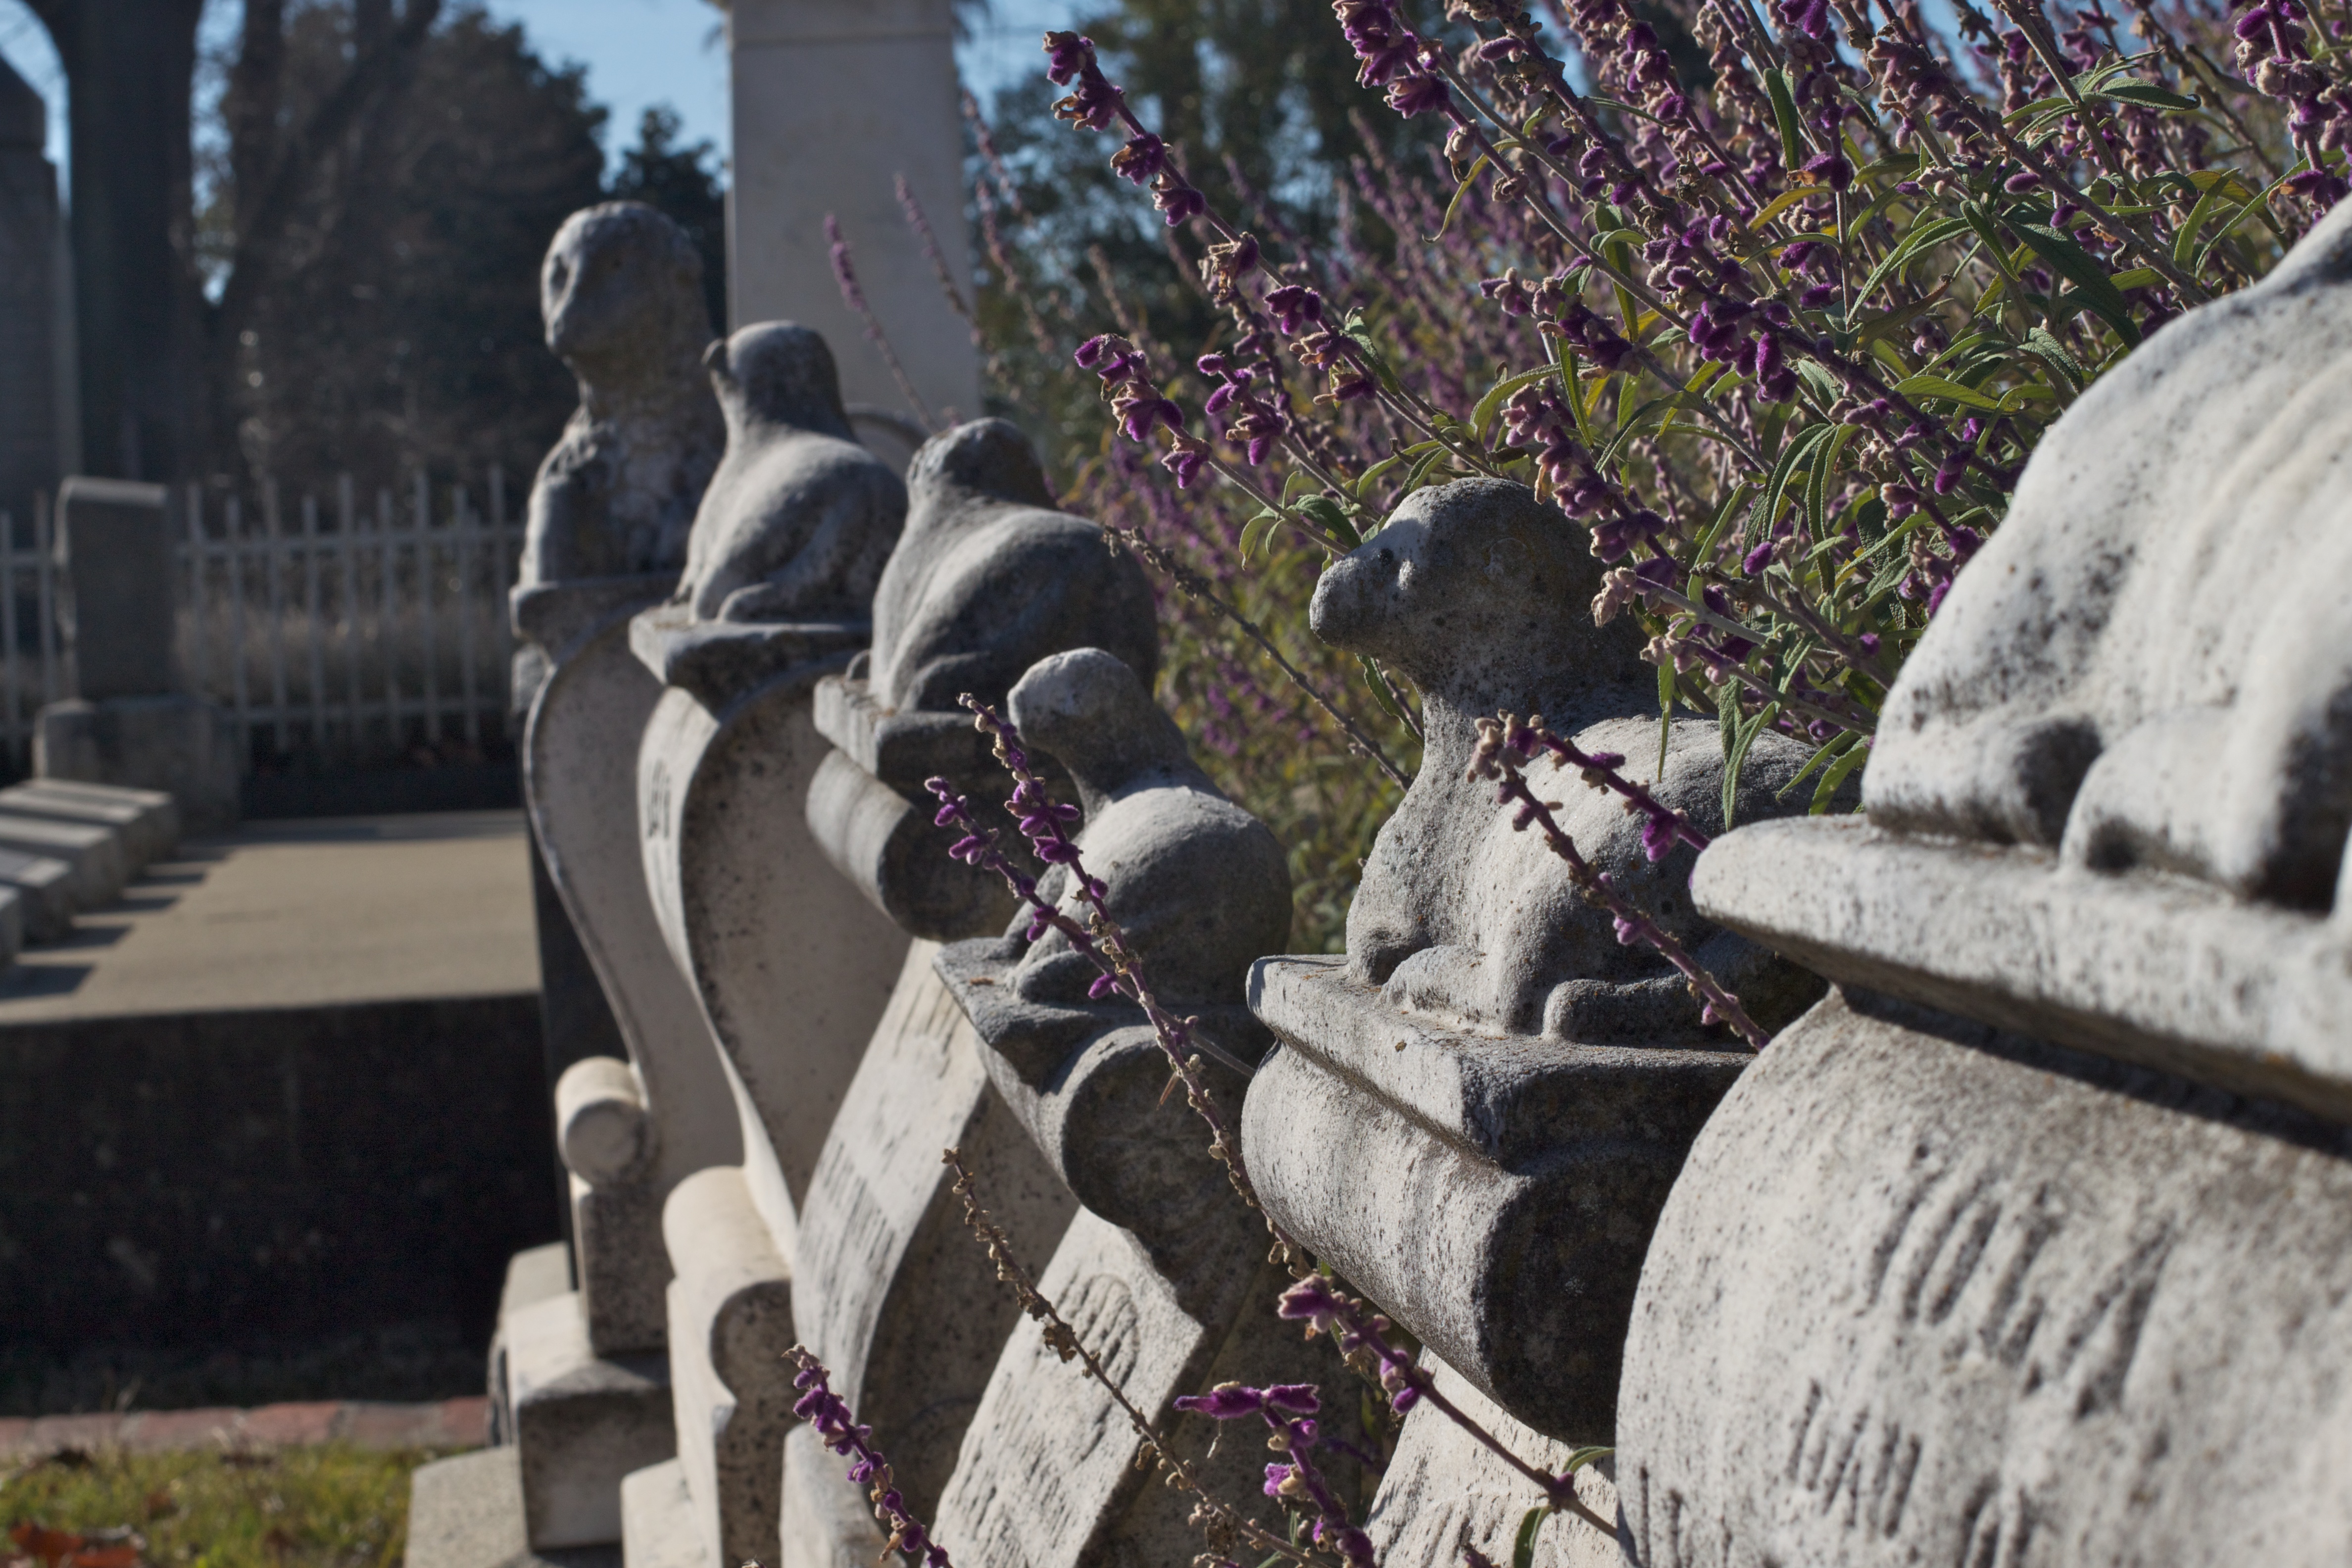
monument, statue, spring, sculpture, memorial, art